William Hull (artist)

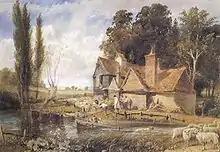
Sheep washing – Enton Mill, Surrey (watercolour)

From 1844, when he contributed two pictures to the exhibition at the Royal Manchester Institution, Hull devoted himself entirely to painting and sketching. During his career he produced careful watercolours of objects of interest and rural beauty in almost every county in England. His works in black and white and sepia were highly regarded by his contemporaries for their skill, although John Ruskin advised him to introduce more colour; later he also produced detailed fruit and flower paintings.